Long Museum

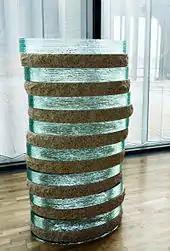
'CONTINUOUS' 2012 by Bert van Loo (Long Museum West Bund)

The Long Museum is a private art museum in Shanghai, China, founded by Liu Yiqian and his wife Wang Wei. The museum has two locations in Shanghai: the Long Museum Pudong and Long Museum West Bund.